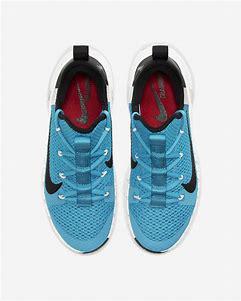
Brand: Nike
Model: Free Metcon 3